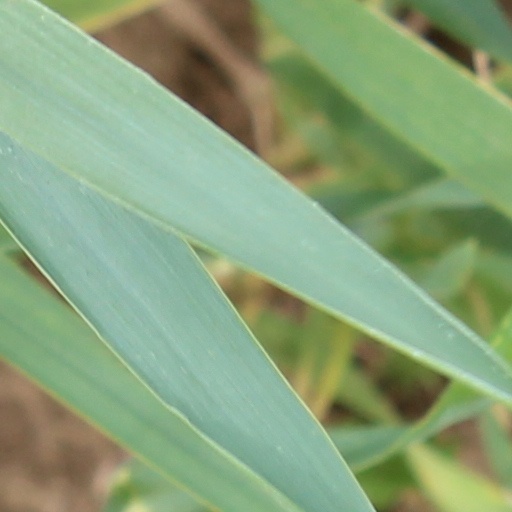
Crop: wheat